Nathaniel Roache

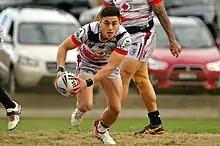
Roache playing for the Warriors in 2015

Roache played in the 2015 and 2016 NRL Auckland Nines for the Warriors. In 2015 Roache was converted to play at hooker and signed a two-year contract extension with the club.